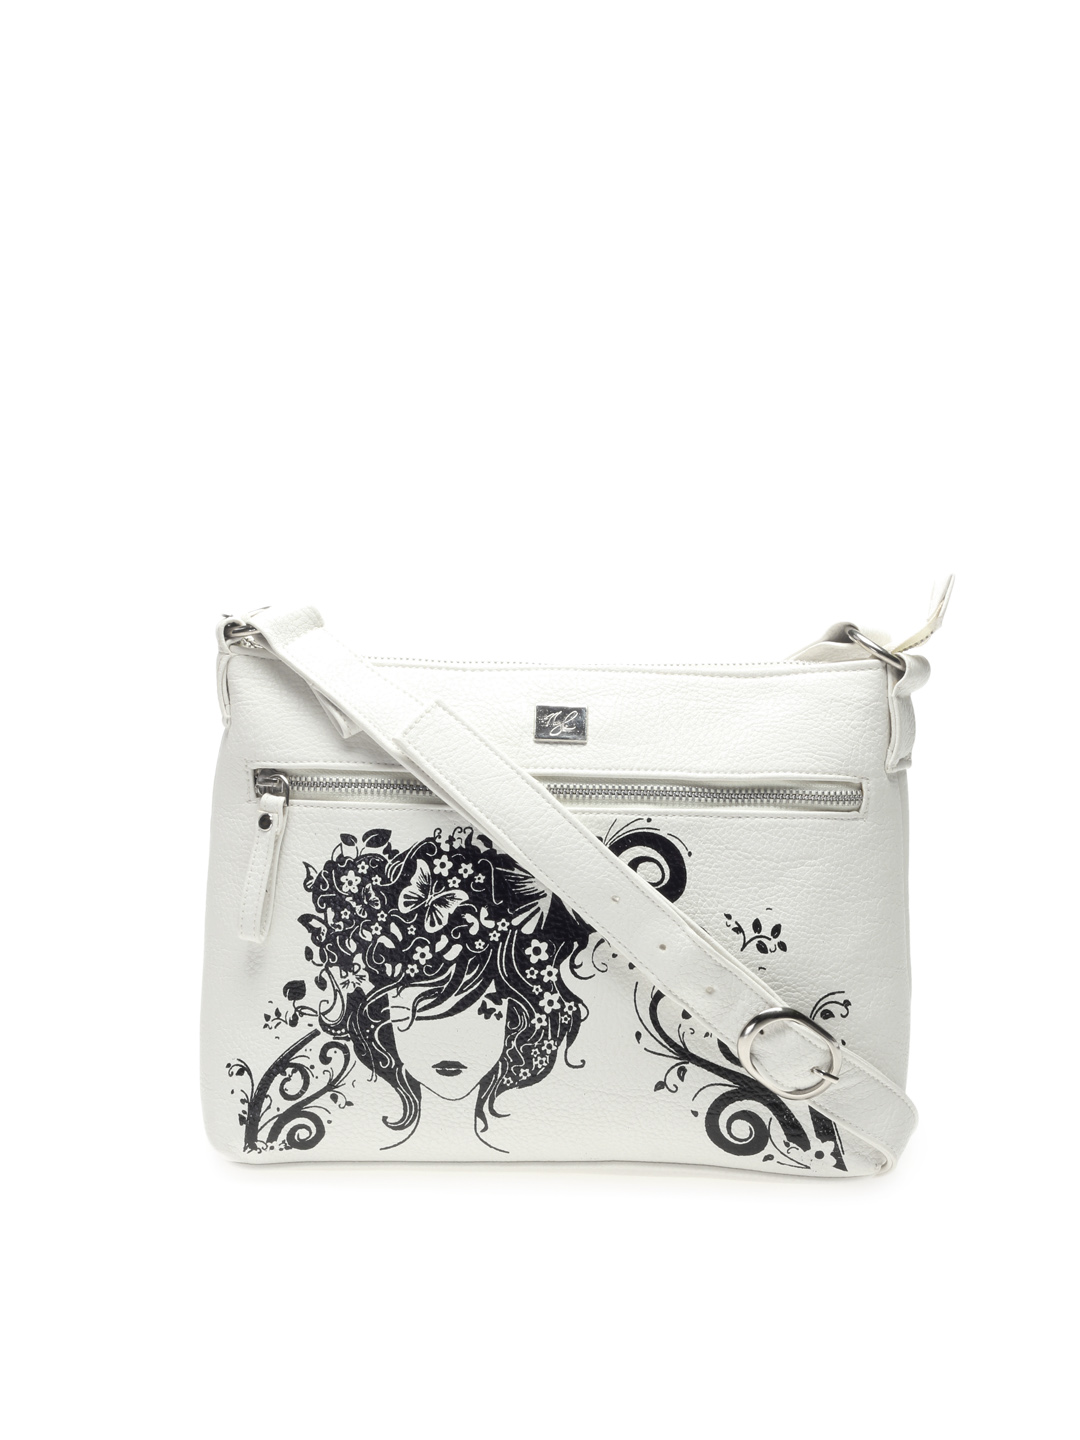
Nyk Women White Sling Bag
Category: Accessories / Bags / Handbags
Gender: Women
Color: White
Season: Summer 2016
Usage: Casual